Genuflection

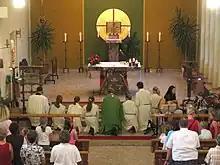
Genuflection on one knee, during a Catholic Mass

Genuflection or genuflexion is the act of bending a knee to the ground, as distinguished from kneeling which more strictly involves both knees. From early times, it has been a gesture of deep respect for a superior. Today, the gesture is common in the Christian religious practices of the Anglicanism, Lutheranism, the Catholic Church, and Western Rite Orthodoxy. The Latin word , from which the English word is derived, originally meant kneeling with both knees rather than the rapid dropping to one knee and immediately rising that became customary in Western Europe in the Middle Ages. It is often referred to as "going down on one knee" or "bowing the knee". In Western culture: